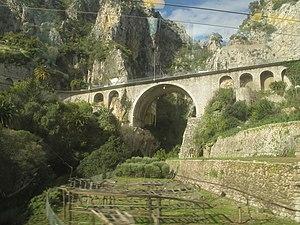
Le pont Saint-Louis à Menton (Alpes-Maritimes). Il y a une note pour montrer l'emplacement de l'ouvrage du pont Saint-Louis."
L'avant-poste de Pont-Saint-Louis, appelé aussi avant-poste du pont Saint-Louis, est une petite fortification se trouvant à Menton, au niveau de la frontière franco-italienne.